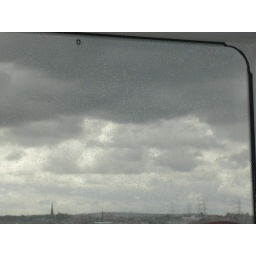
we've been followed home by a black cloud